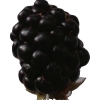
Label: blackberry